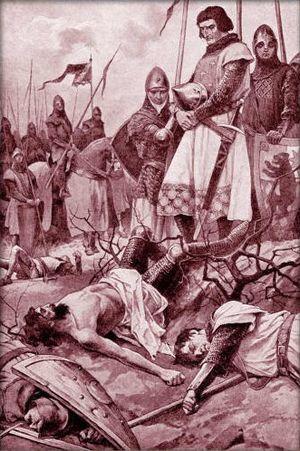
13 février : cent cinquante cathares sont conduits au bûcher dans les arènes de Vérone sur l’ordre des Scaligieri.